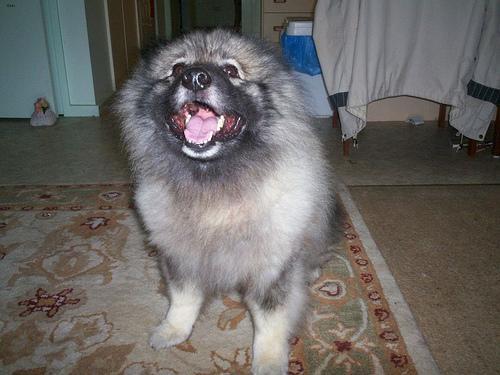
keeshond